Chinesas dos Bichos

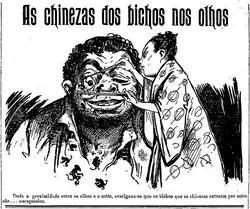
A cartoon depicting the Chinese women extracting creatures from Zé Povinho's eyes ("A Capital", 20 November 1911)

""Chinesas dos Bichos"" (literally, "The Chinese Women of the Worms") was the name by which two folk healers from Shanghai, called Ajus and Joé, became known after being the protagonists of tremendous controversy in Portugal, in late 1911.